Attalens

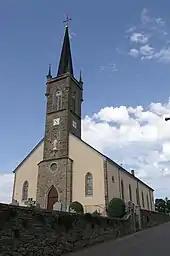
Notre-Dame de l'assomption Church

The Notre-Dame de l'assomption Church is listed as a Swiss heritage site of national significance.